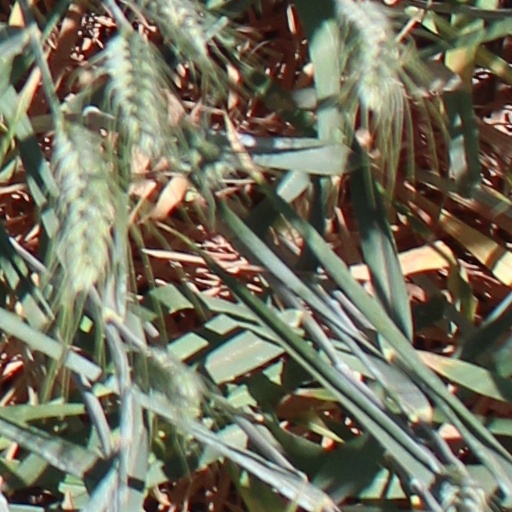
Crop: wheat